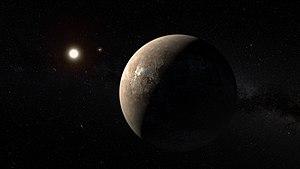
Proxima Centauri b ou simplement Proxima b est une exoplanète probablement tellurique, d'une masse minimale de 1,3 masse terrestre, en orbite dans la zone habitable de l'étoile naine rouge Proxima Centauri, qui est la plus proche étoile du soleil et qui fait partie d'un système stellaire triple. Elle est approximativement localisée à 4,2 années-lumière de la Terre dans la constellation du Centaure, faisant d'elle l'exoplanète la plus proche du système solaire connue à ce jour.